The Tartars

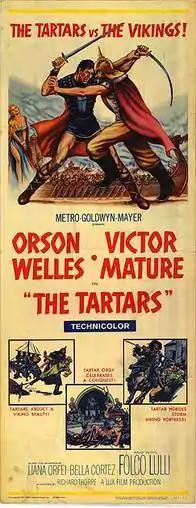
Original film poster

The Tartars/I Tartari is a 1961 Italian-Yugoslavian epic historical Technicolor film directed by Richard Thorpe and starring Victor Mature and Orson Welles. It is one of the sword-and-sandal genre films made in Italy in the 1950s and early 1960s.